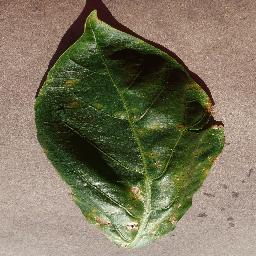
Label: Pepper,_bell___Bacterial_spot